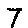
Label: 7